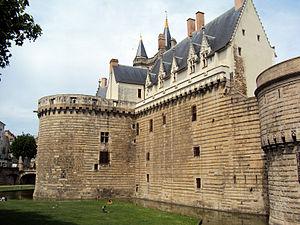
Le célèbre château des Ducs de Bretagne à Nantes - Centre politique de la Bretagne historique avant son rattachement définitif à la France en 1532
Le château des ducs de Bretagne est un château défensif et de plaisance situé à Nantes, dans le département de la Loire-Atlantique en France. Classé monument historique depuis 1840, il a principalement été construit au XVᵉ siècle mais il comprend aussi des éléments datant du XIVᵉ au XVIIIᵉ siècle.